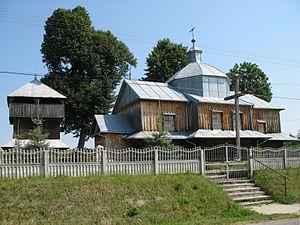
Prusie est une localité polonaise de la gmina de Horyniec-Zdrój, située dans le powiat de Lubaczów en voïvodie des Basses-Carpates.